Houtman Abrolhos

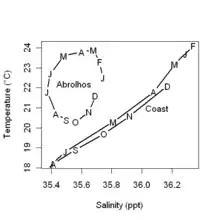
Mean monthly temperature versus salinity for the Houtman Abrolhos and the adjacent coast in 1994, showing the Houtman Abrolhos to be much less variable.

During Admiralty surveys of the north west coast in 1840, crew from discovered a brass gun of about three pounds calibre, an iron swivel on which paint still adhered as well as numerous other artefacts signifying European occupation, on the largest island in the Pelsart Group. The commander, John Clements Wickham, named the place Gun Island and the passage between the Easter and Pelsart Groups, Zeewijk Channel. Later during the 19th century many islets were used by men collecting guano.